Carlos Schwabe

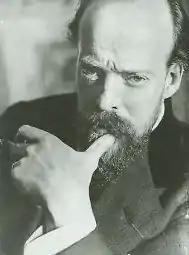
Carlos Schwabe self portrait, circa 1900

Carlos Schwabe (born Émile Martin Charles Schwabe; 21 July 1866 – 22 January 1926) was a Swiss Symbolist painter and printmaker.